Malden, Massachusetts

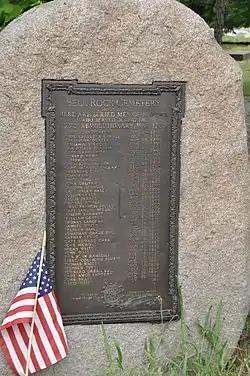
Descriptive plaque at the historic Bell Rock Cemetery

Bellrock is the south central section of the city, bordered by Main Street on the east, Charles Street on the north, the Malden River on the west, and the Everett line on the south. It contains Bell Rock Memorial Park (listed on the National Register of Historic Places) and Bell Rock Cemetery (also listed), which contains marked graves dating back to 1670. Bell Rock Cemetery was called Sandy Bank until the establishment of the Salem Street Cemetery in 1832; it was then known as the Old Burial Ground for half a century until it was renamed in 1882. Also located in this area are the headquarters for New England Coffee.